Sebaceous gland

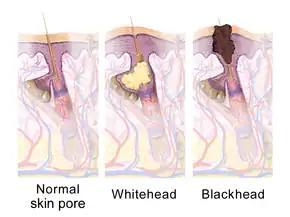
Conditions of sebaceous glands

Sebaceous glands are involved in skin problems such as acne and keratosis pilaris. In the skin pores, sebum and keratin can create a hyperkeratotic plug called a comedo.